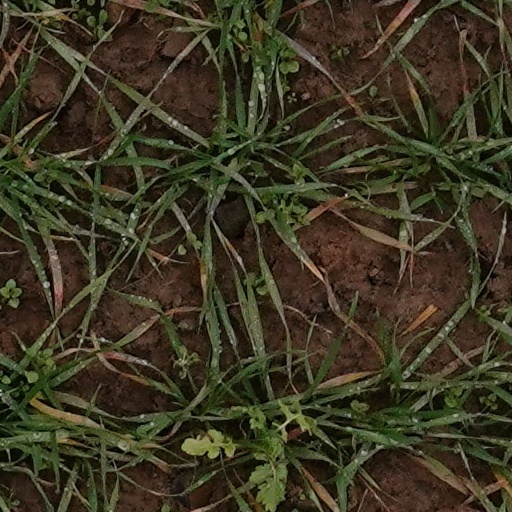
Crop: wheat